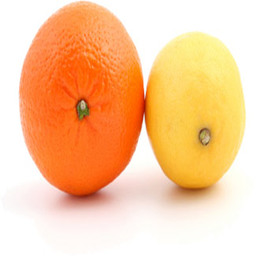
Label: peels